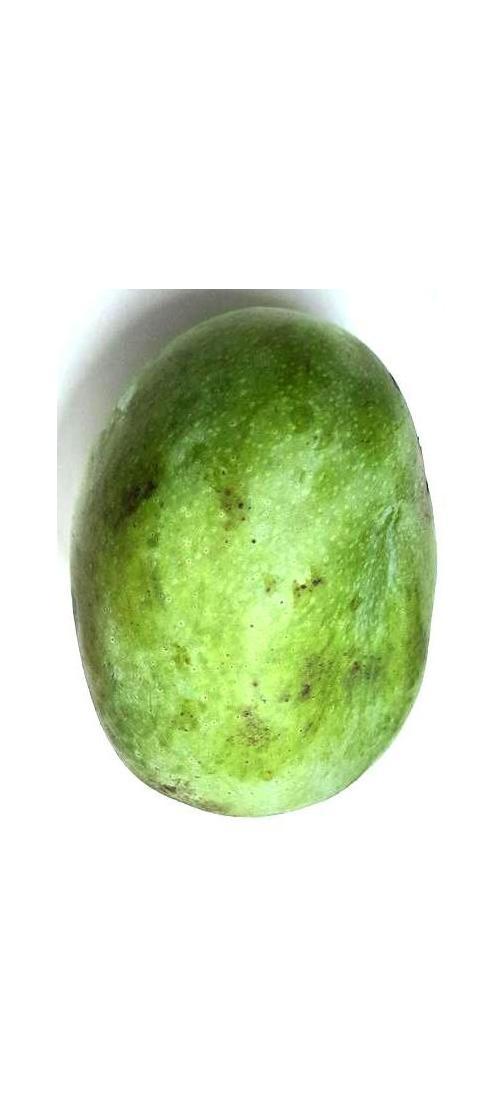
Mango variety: Fazli Classic